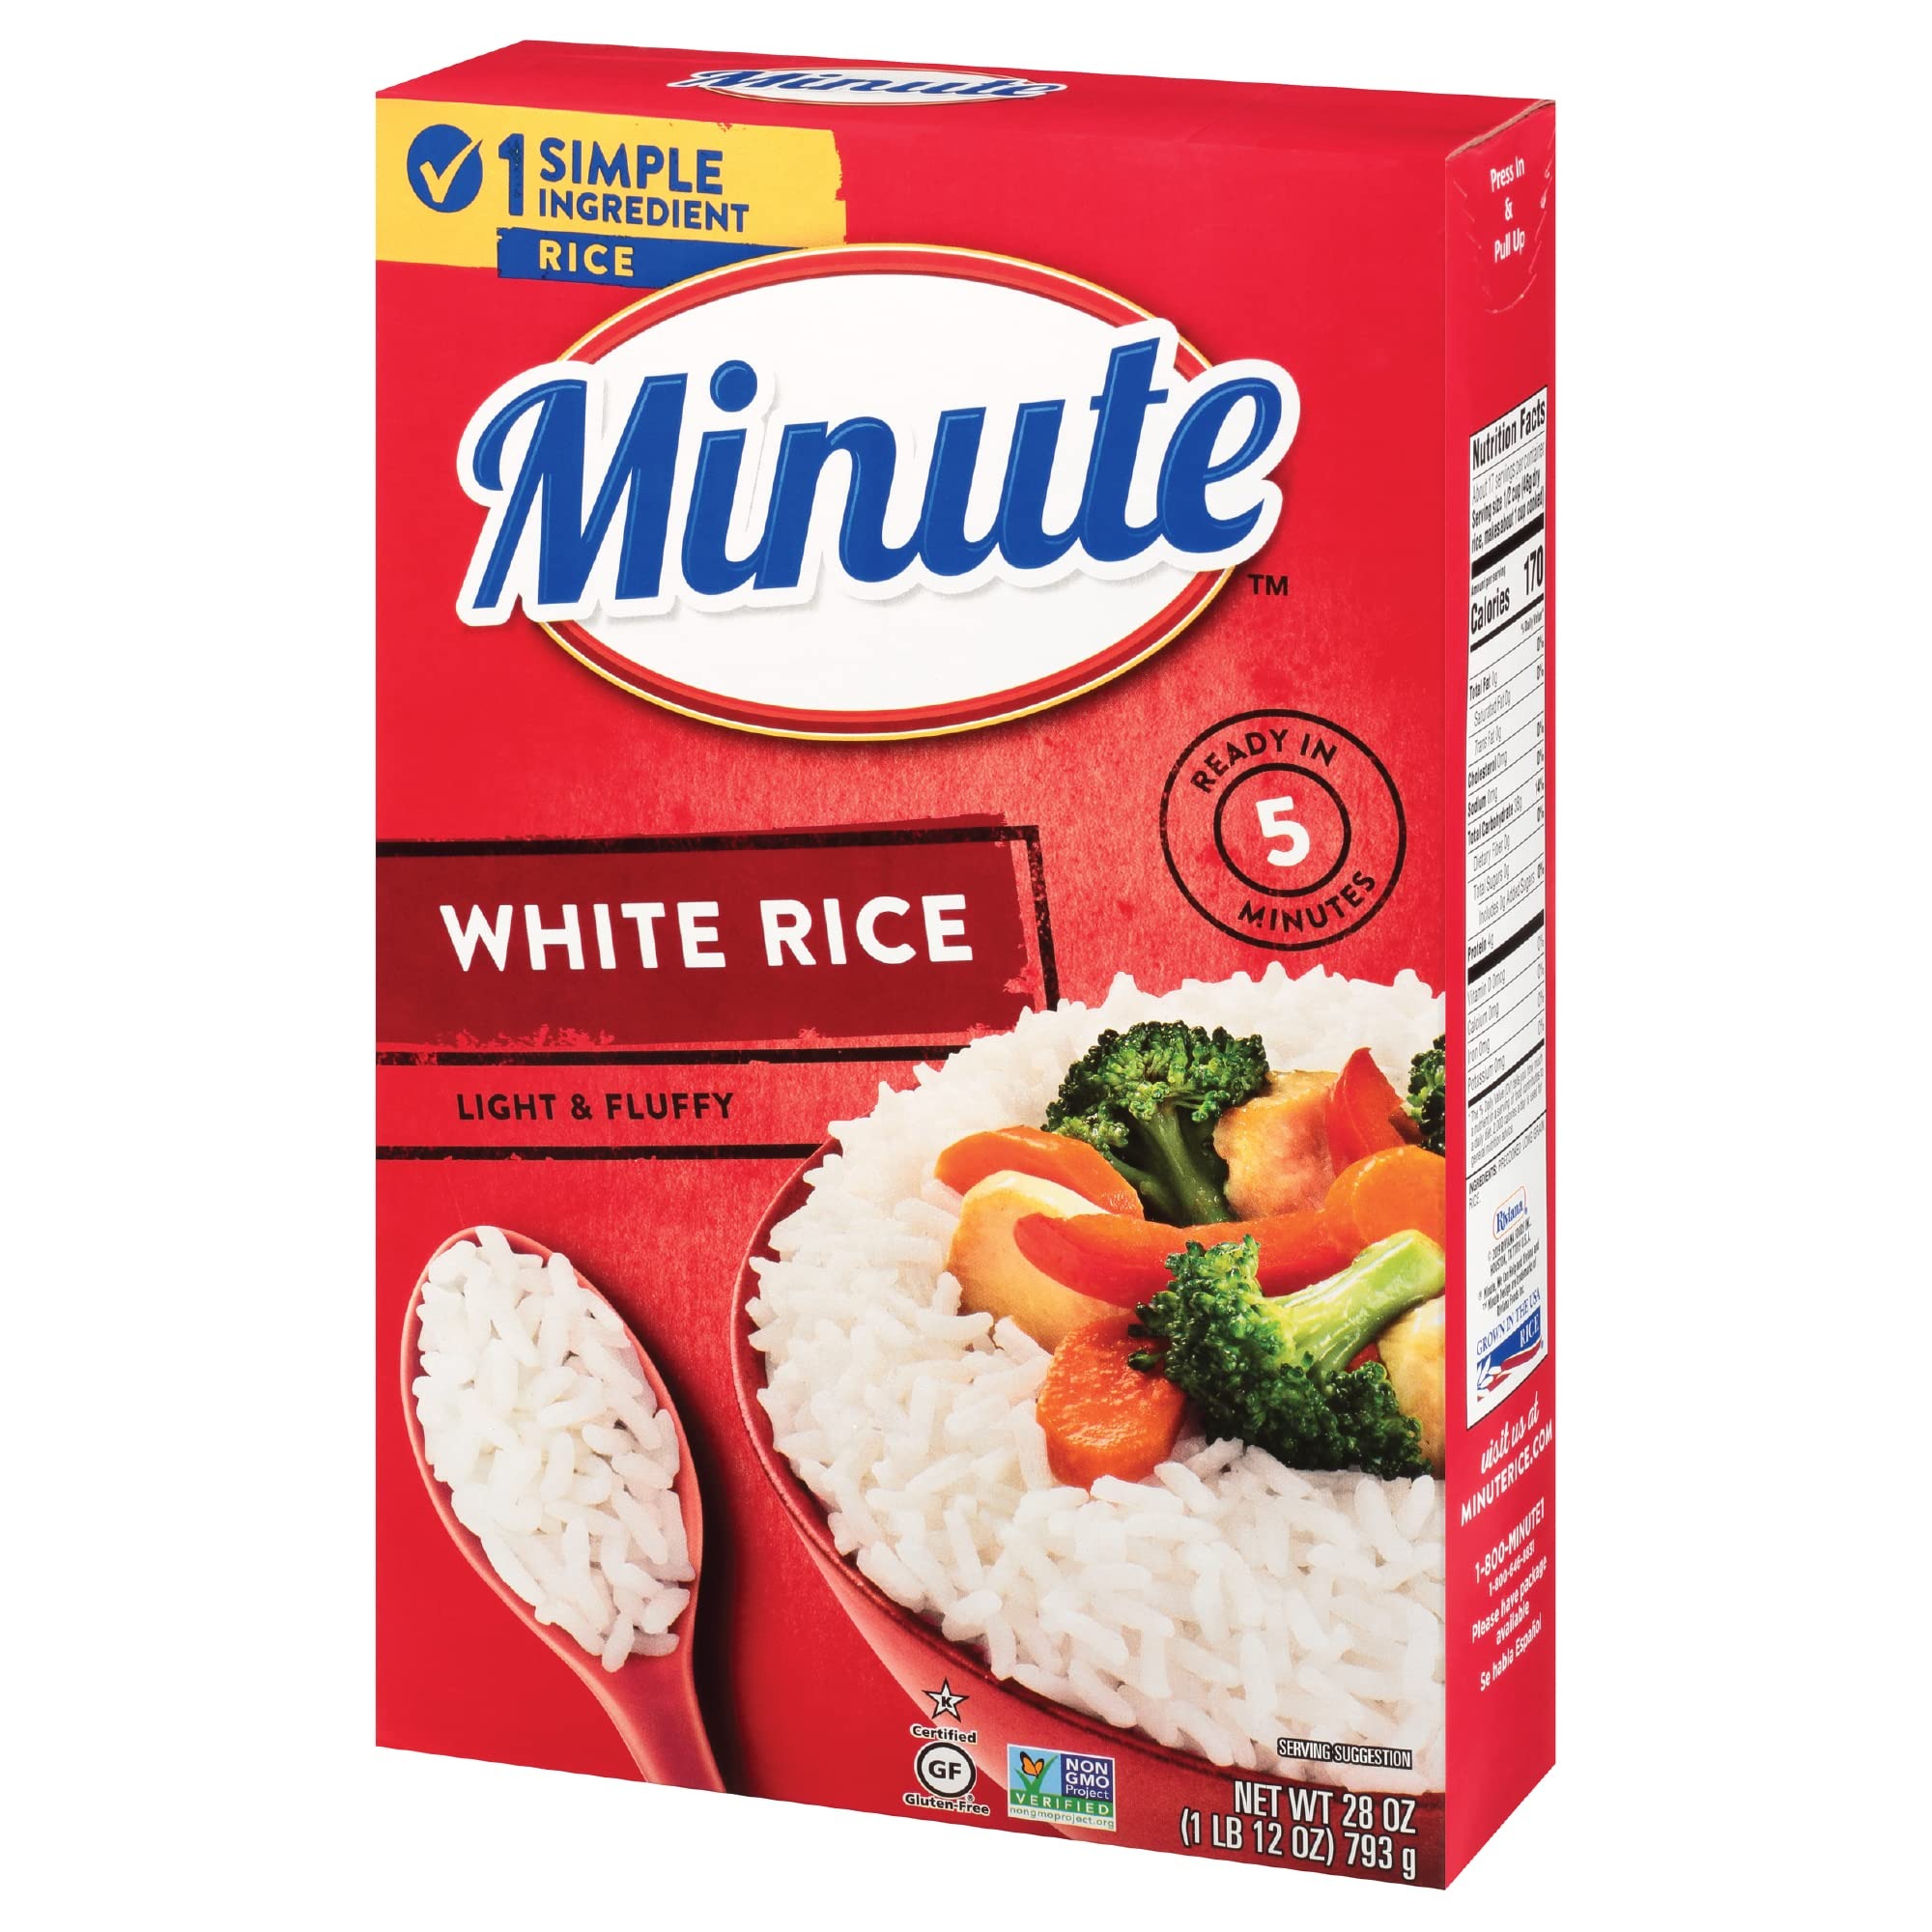
Item Name: Minute White Rice, Instant White Rice for Quick Dinner Meals, 28-Ounce Box
Bullet Point 1: QUICK & TASTY, EVERY TIME: You deserve to sit down and savor your meals. Our Minute rice has you covered with our light and fluffy white rice! Use the simple included instructions to cook tasty rice that any meat-lover, vegan, or vegetarian will enjoy.
Bullet Point 2: READY IN 5 MINUTES: This natural white rice can be cooked in the microwave or on the stove top. Both ways only take 5 minutes, and all you need is water and rice! Follow the instructions on the box of packaged rice that apply to each method.
Bullet Point 3: ONE SIMPLE INGREDIENT: Each box of our white rice contains no preservatives and is gluten-free and Non-GMO Project verified. It’s also free of cholesterol, sodium, and MSG, making this rice the one simple ingredient for a perfect meal.
Bullet Point 4: UNLIMITED POSSIBILITIES: Our long-grain rice is a great addition for any breakfast, lunch, dinner, or snack, and it’s great for desserts like rice pudding! Cook Minute white rice with different Mexican and Thai recipes for a great meal.
Bullet Point 5: MORE TIME WITH FAMILY: Spend less time cooking and more time with your loved ones with this quick rice. Rely on this delicious white rice in a pinch to take mealtimes back so you can devote your attention to your family.
Value: 28.0
Unit: Ounce

Price: 4.385